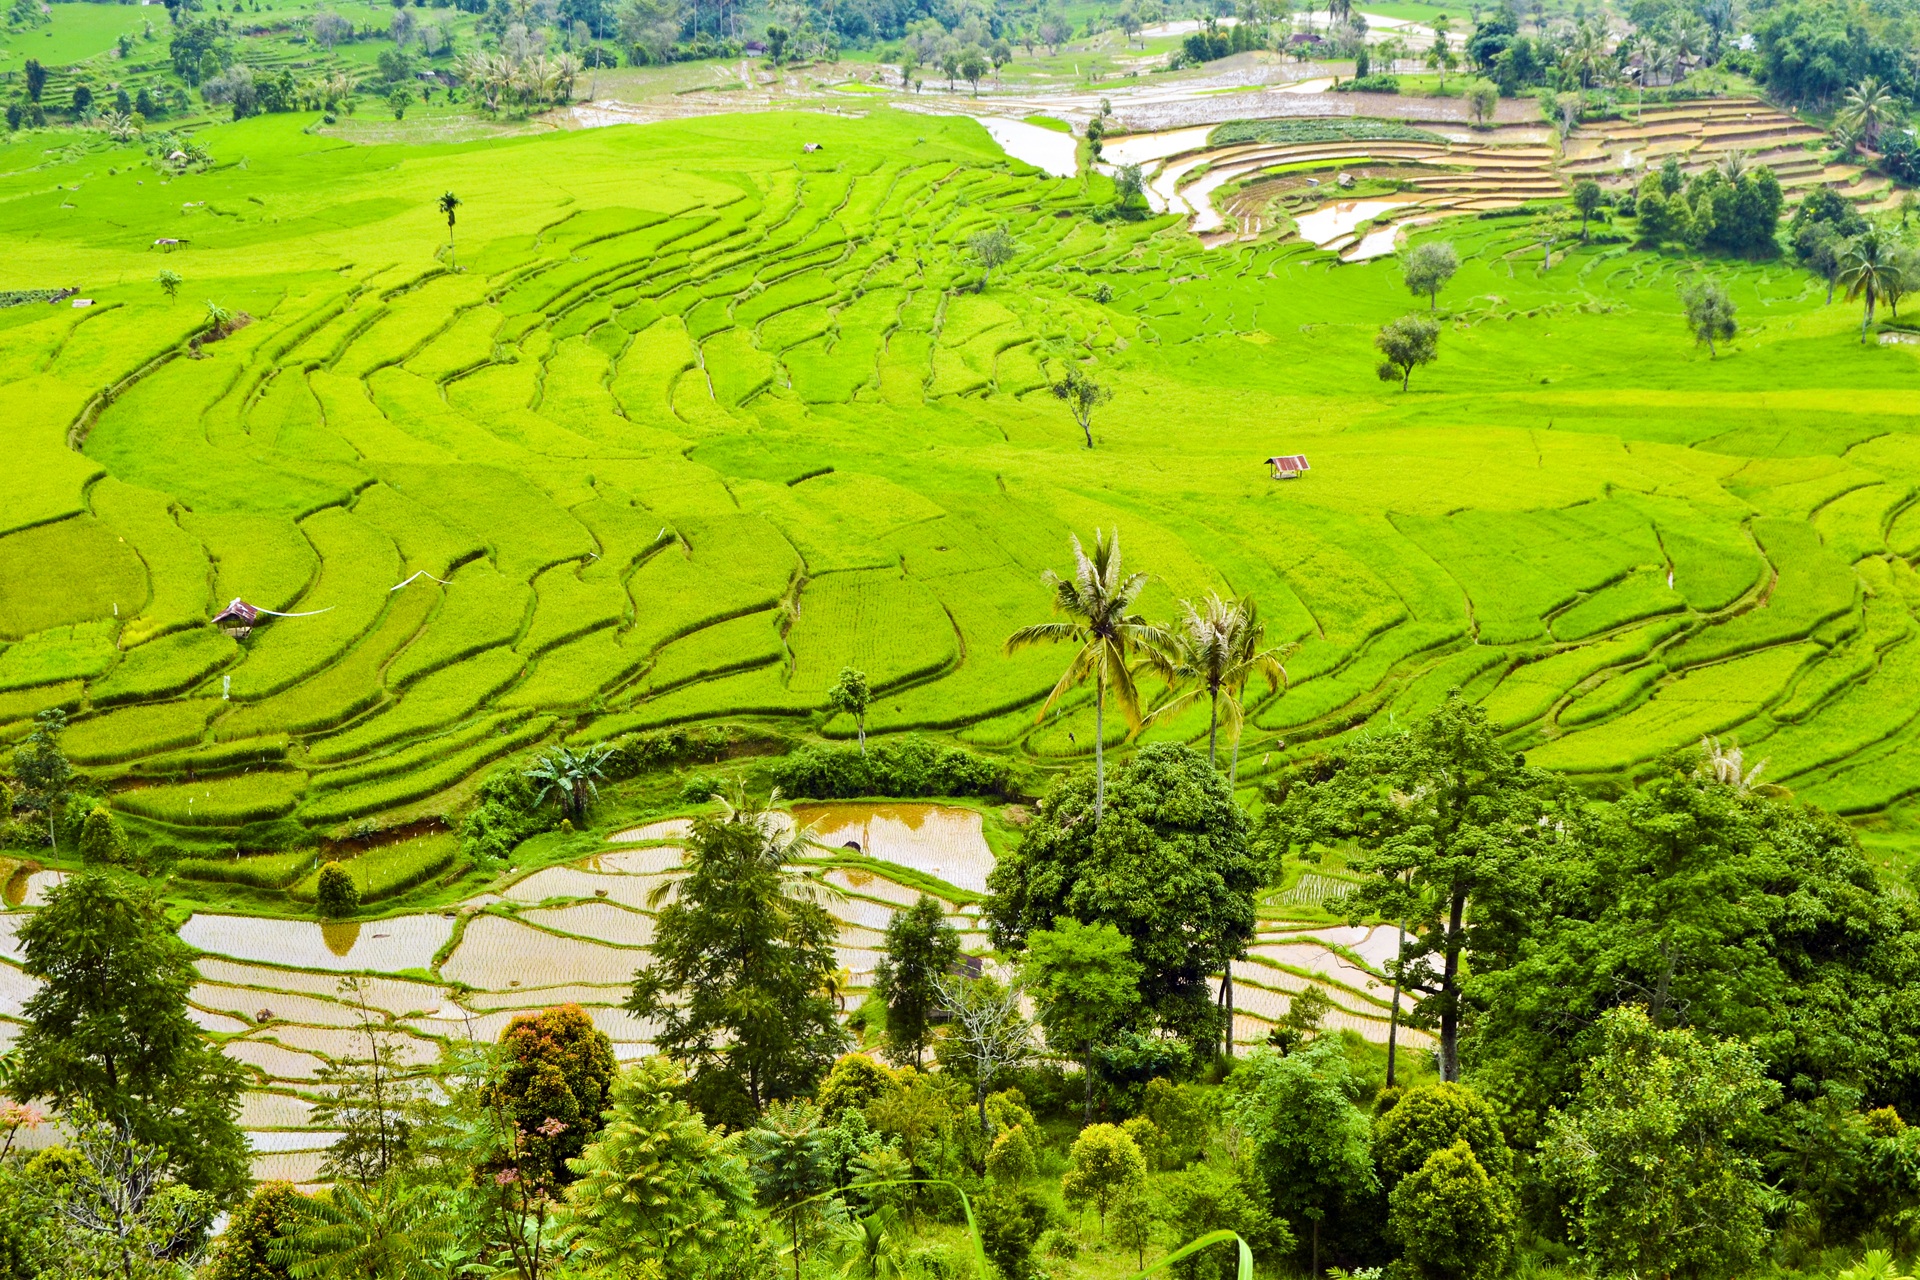
landscape, field, hill, flower, valley, green, jungle, soil, botany, agriculture, plain, fields, terrace, grassland, vegetation, plantation, plateau, indonesia, rural area, paddy field, rice terraces, geographical feature